Bashy Quraishy

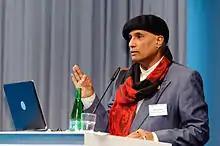
Bashy Quraishy (2011)

Bashy Quraishy is a Danish-Pakistani author and consultant regarding minority rights.